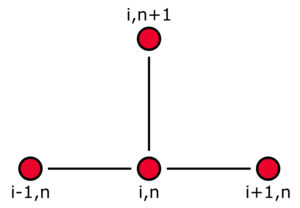
Stencil pour le schéma de Lax–Wendroff pour la résolution numérique des équations aux dérivées partielles de type hyperbolique.